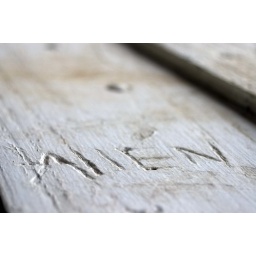
rhonda mom house outing cool carving in table